Thou shalt not covet

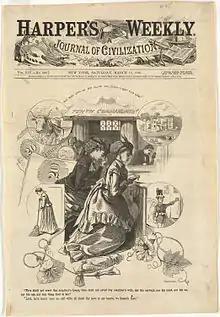
"Tenth Commandment", "Harpers Weekly", March 12, 1870

Martin Luther views sinful human nature such that no person naturally desires to see others with as much as oneself, each acquiring as much as he can while pretending to be pious. The human heart, Luther says, is deceitful, knowing how to adorn oneself finely while concealing one's rascality.